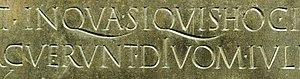
détail de la Table claudienne, colonne de droite, lignes 10 (IN QVA SI QVIS HOC) et 11 (exerCVREVNT DIVOM IVL) du dernier paragraphe - Musée gallo-romain de Fourvière - CIL XIII 1688, CAG 69/2, Lyon, pp. 304-306
Claude, né le 1ᵉʳ août 10 av. J.-C. à Lugdunum et mort le 13 octobre 54 à Rome, est le quatrième empereur romain, régnant de 41 à 54 apr. J.-C.